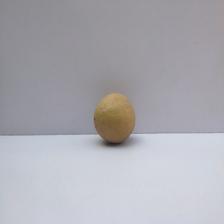
Size: Small